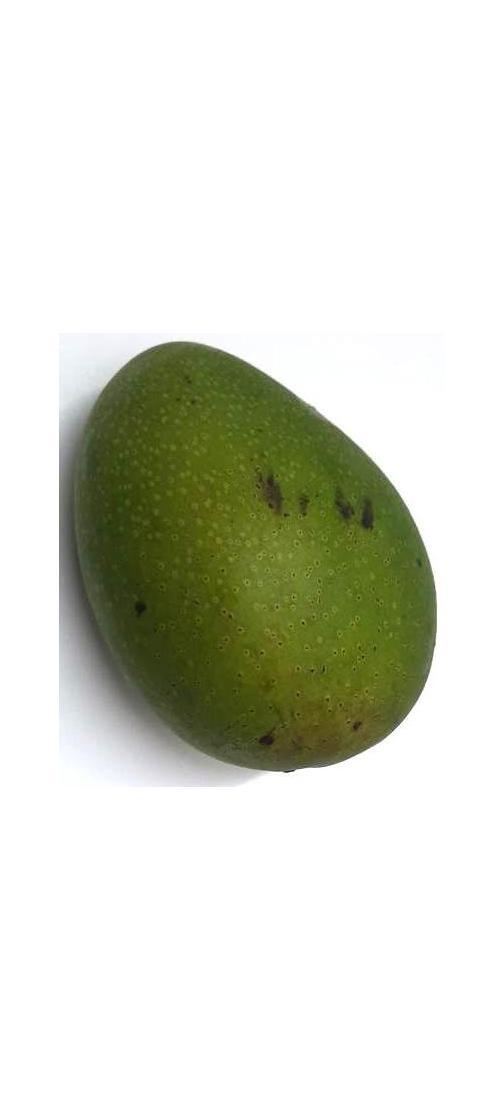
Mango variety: Ashshina Zhinuk